1 Samuel 4

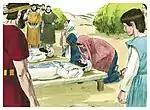
"Eli's two sons, Hophni and Phinehas, are both dead". Bible Illustrations by Jim Padgett, Sweet Publishing, 1984

News of Israel's defeat was brought to Eli (verses 12–17), who was 'more concerned about the ark than anything else' (verse 13). The loss of the ark caused a triad of calamities for Eli and his family as Eli fell to his death (verses 17–18), Phinehas's wife give premature birth and this led to her untimely death (verse 19). The naming of her son, Ichabod ('where is glory?' or 'alas (for) glory'), and her death-cry 'both allude to the loss of the ark'.